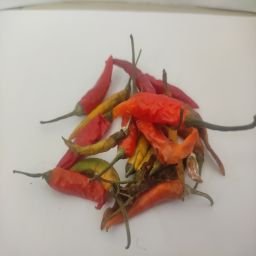
Crop: Chile Pepper
Quality: Damaged